János Fusz

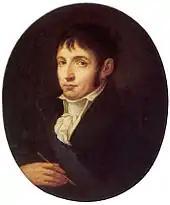
János Fusz.

János Fusz (Johann Evangelist Fuss) (15 June, baptised on the 16th 1777 in Tolna, Hungary – 9 March 1819), aged 41, was a Hungarian composer. Although he composed in many different genres, he was highly popular during his lifetime for his many songs, earning recognition from Beethoven among others.